Sikorsky CH-53E Super Stallion

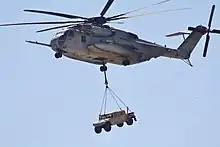
A CH-53E sling loads a HMMWV during a Marine air–ground task force demonstration

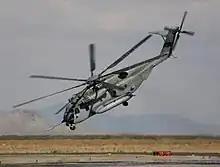
A production CH-53E during a flight demonstration showing the three engines and the tail rotor pylon

The CH-53 was the product of the U.S. Marines' "Heavy Helicopter Experimental" (HH(X)) competition begun in 1962. Sikorsky's S-65 was selected over Boeing Vertol's modified CH-47 Chinook version. The prototype YCH-53A first flew on 14 October 1964. The helicopter was designated "CH-53A Sea Stallion" and delivery of production helicopters began in 1966. The first CH-53As were powered by two General Electric T64-GE-6 turboshaft engines with 2,850 shp (2,125 kW) and had a maximum gross weight of 46,000 lb (20,865 kg), including 20,000 lb (9,072 kg) in the payload.